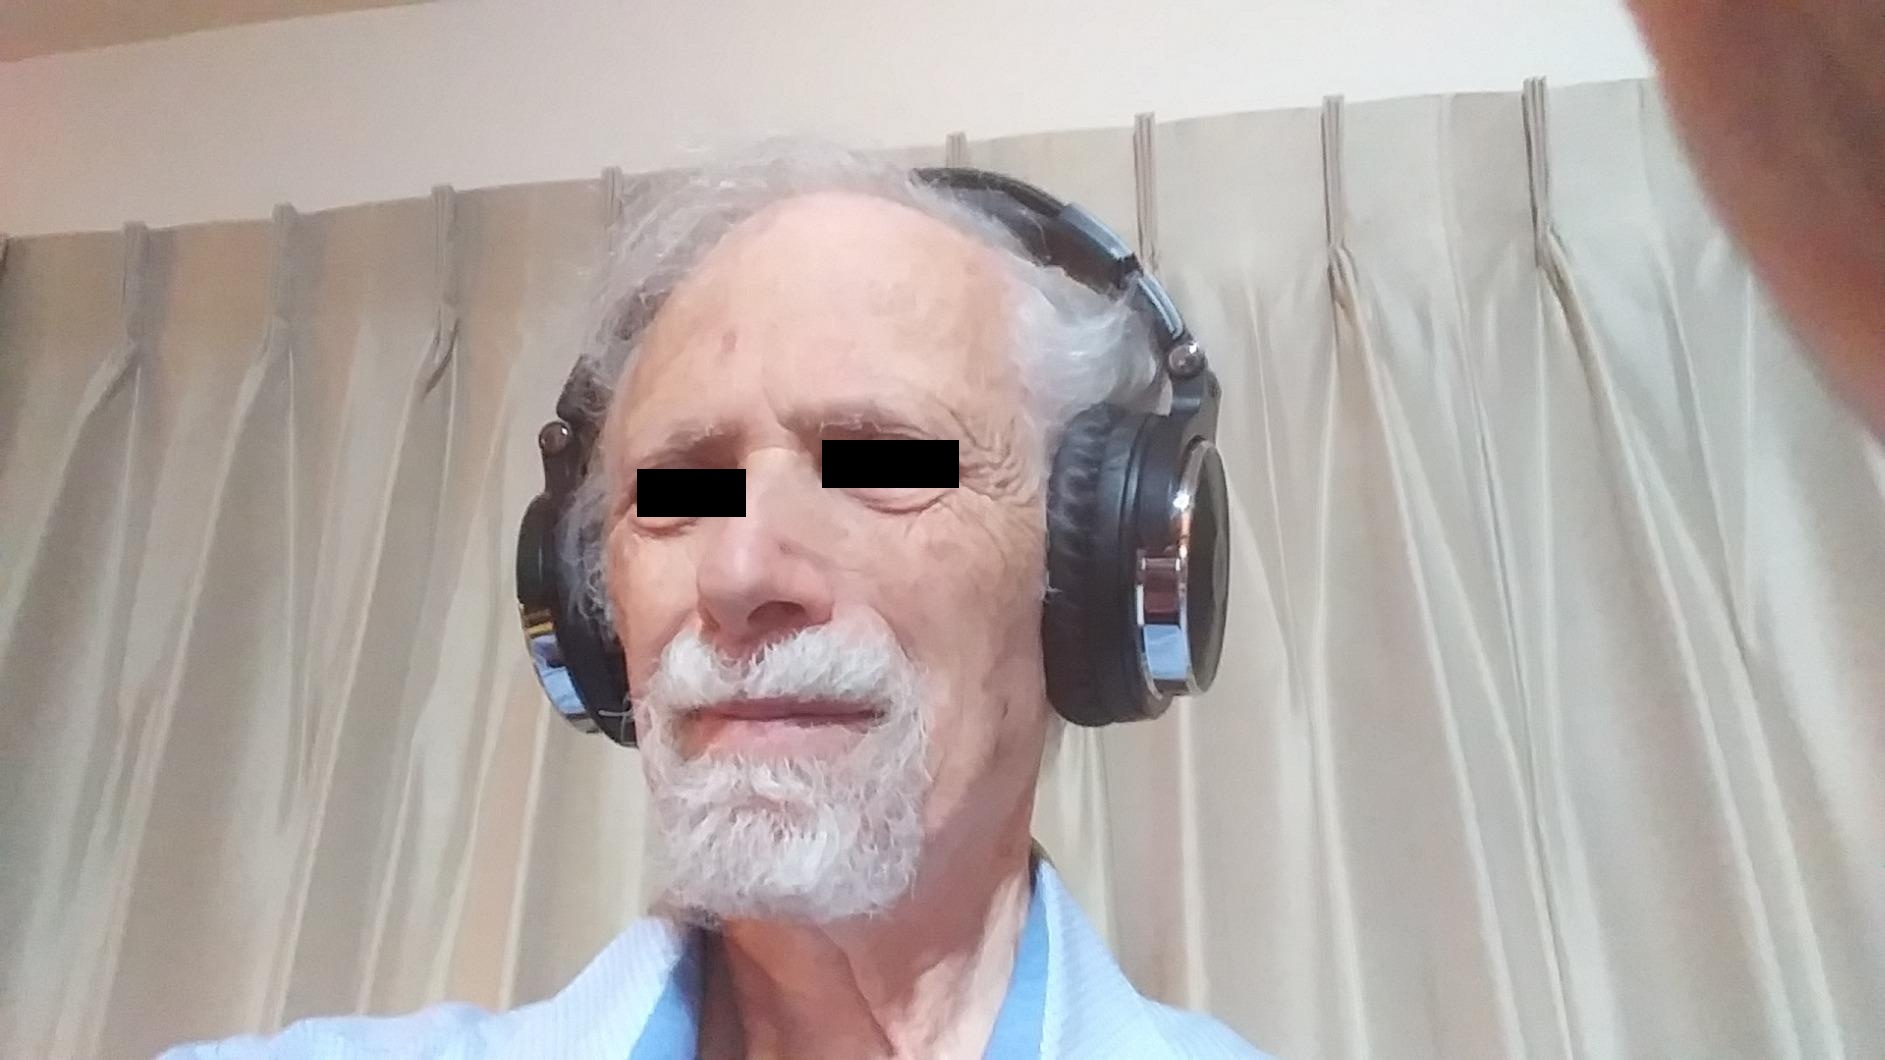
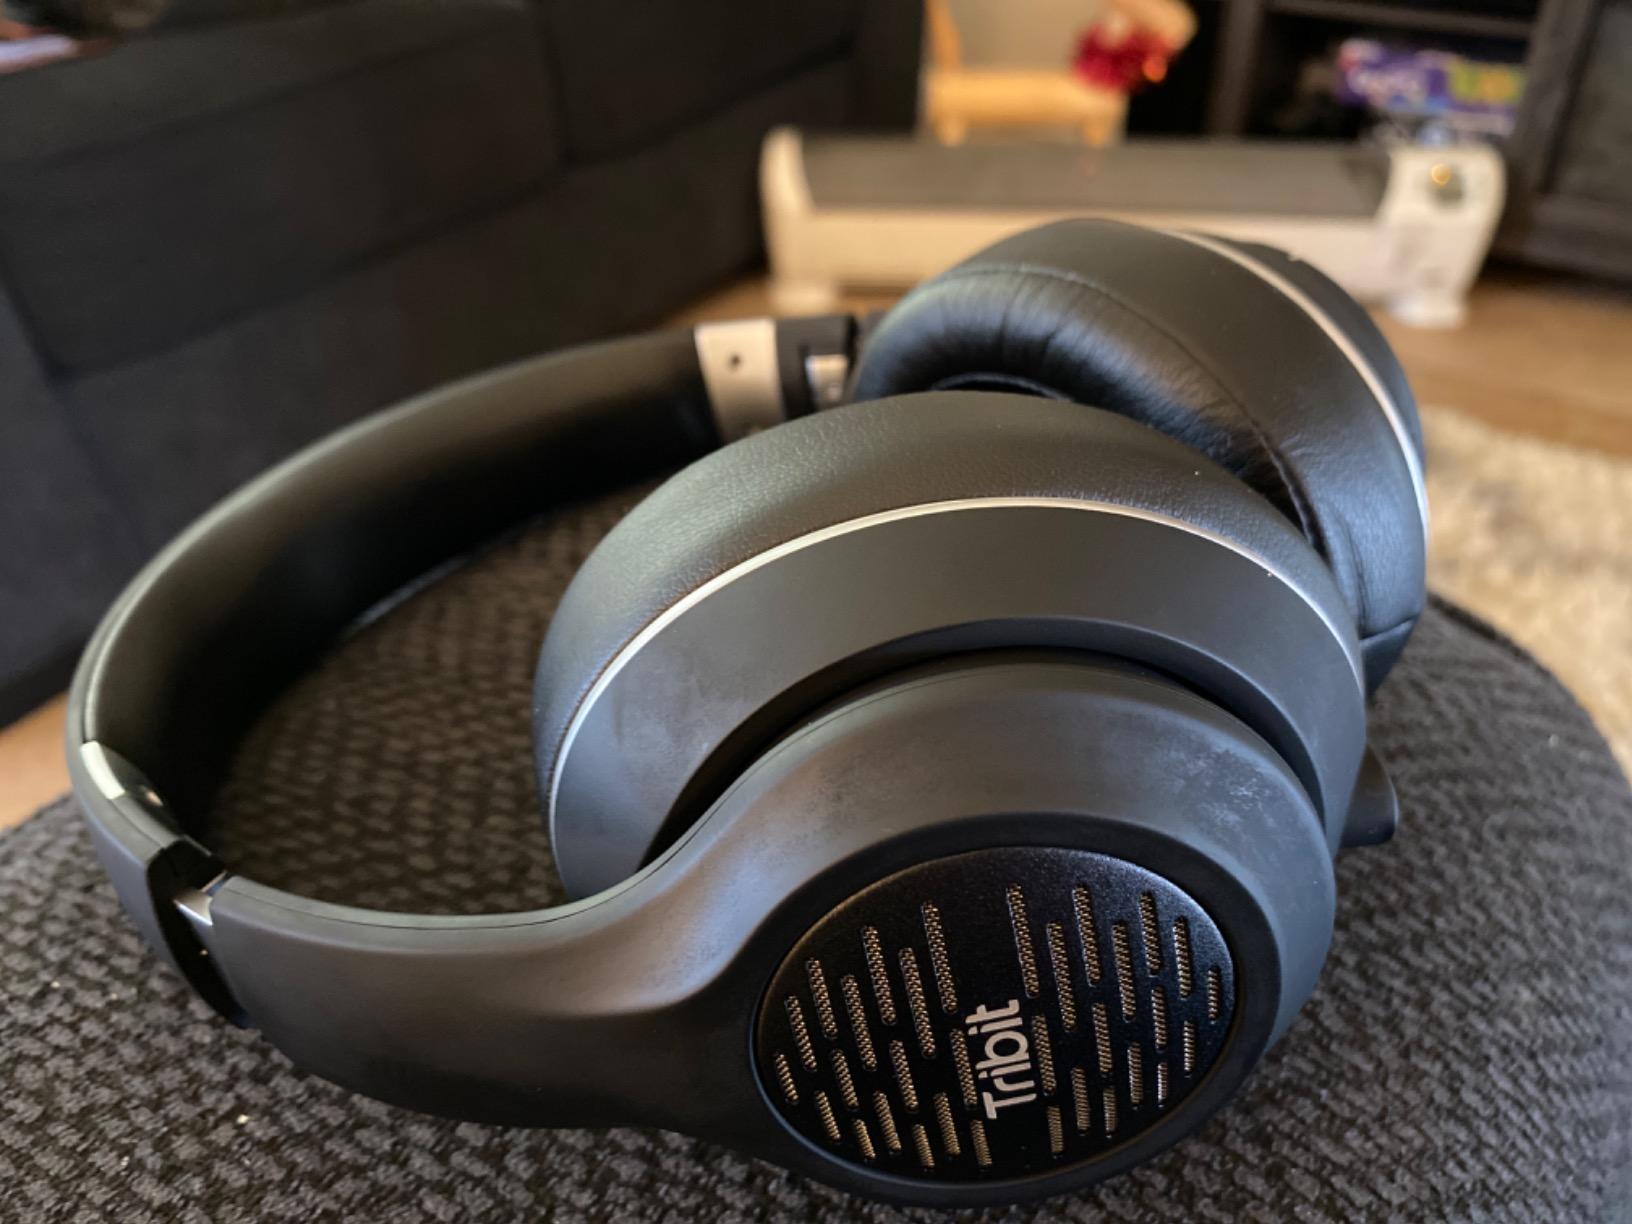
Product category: headphones
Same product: no